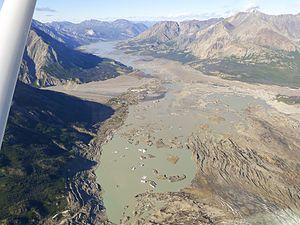
La rivière Slims est une ancienne rivière d'origine glaciaire, située dans le Territoire du Yukon, au Canada, alimentée jusqu'en 2016 par les eaux du glacier Kaskawulsh, qui coulaient vers le nord-est sur environ 24 km jusqu'au lac Kluane.